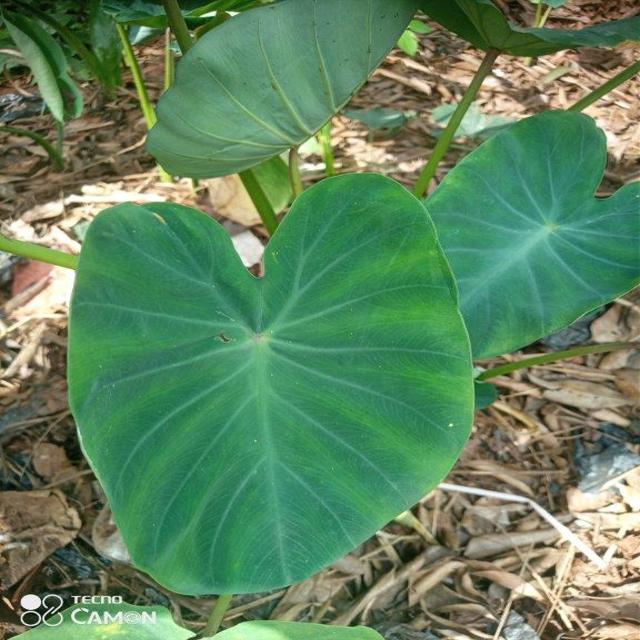
Label: Healthy